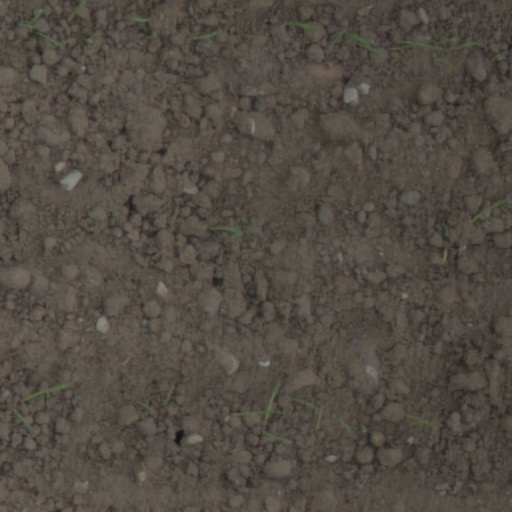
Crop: wheat